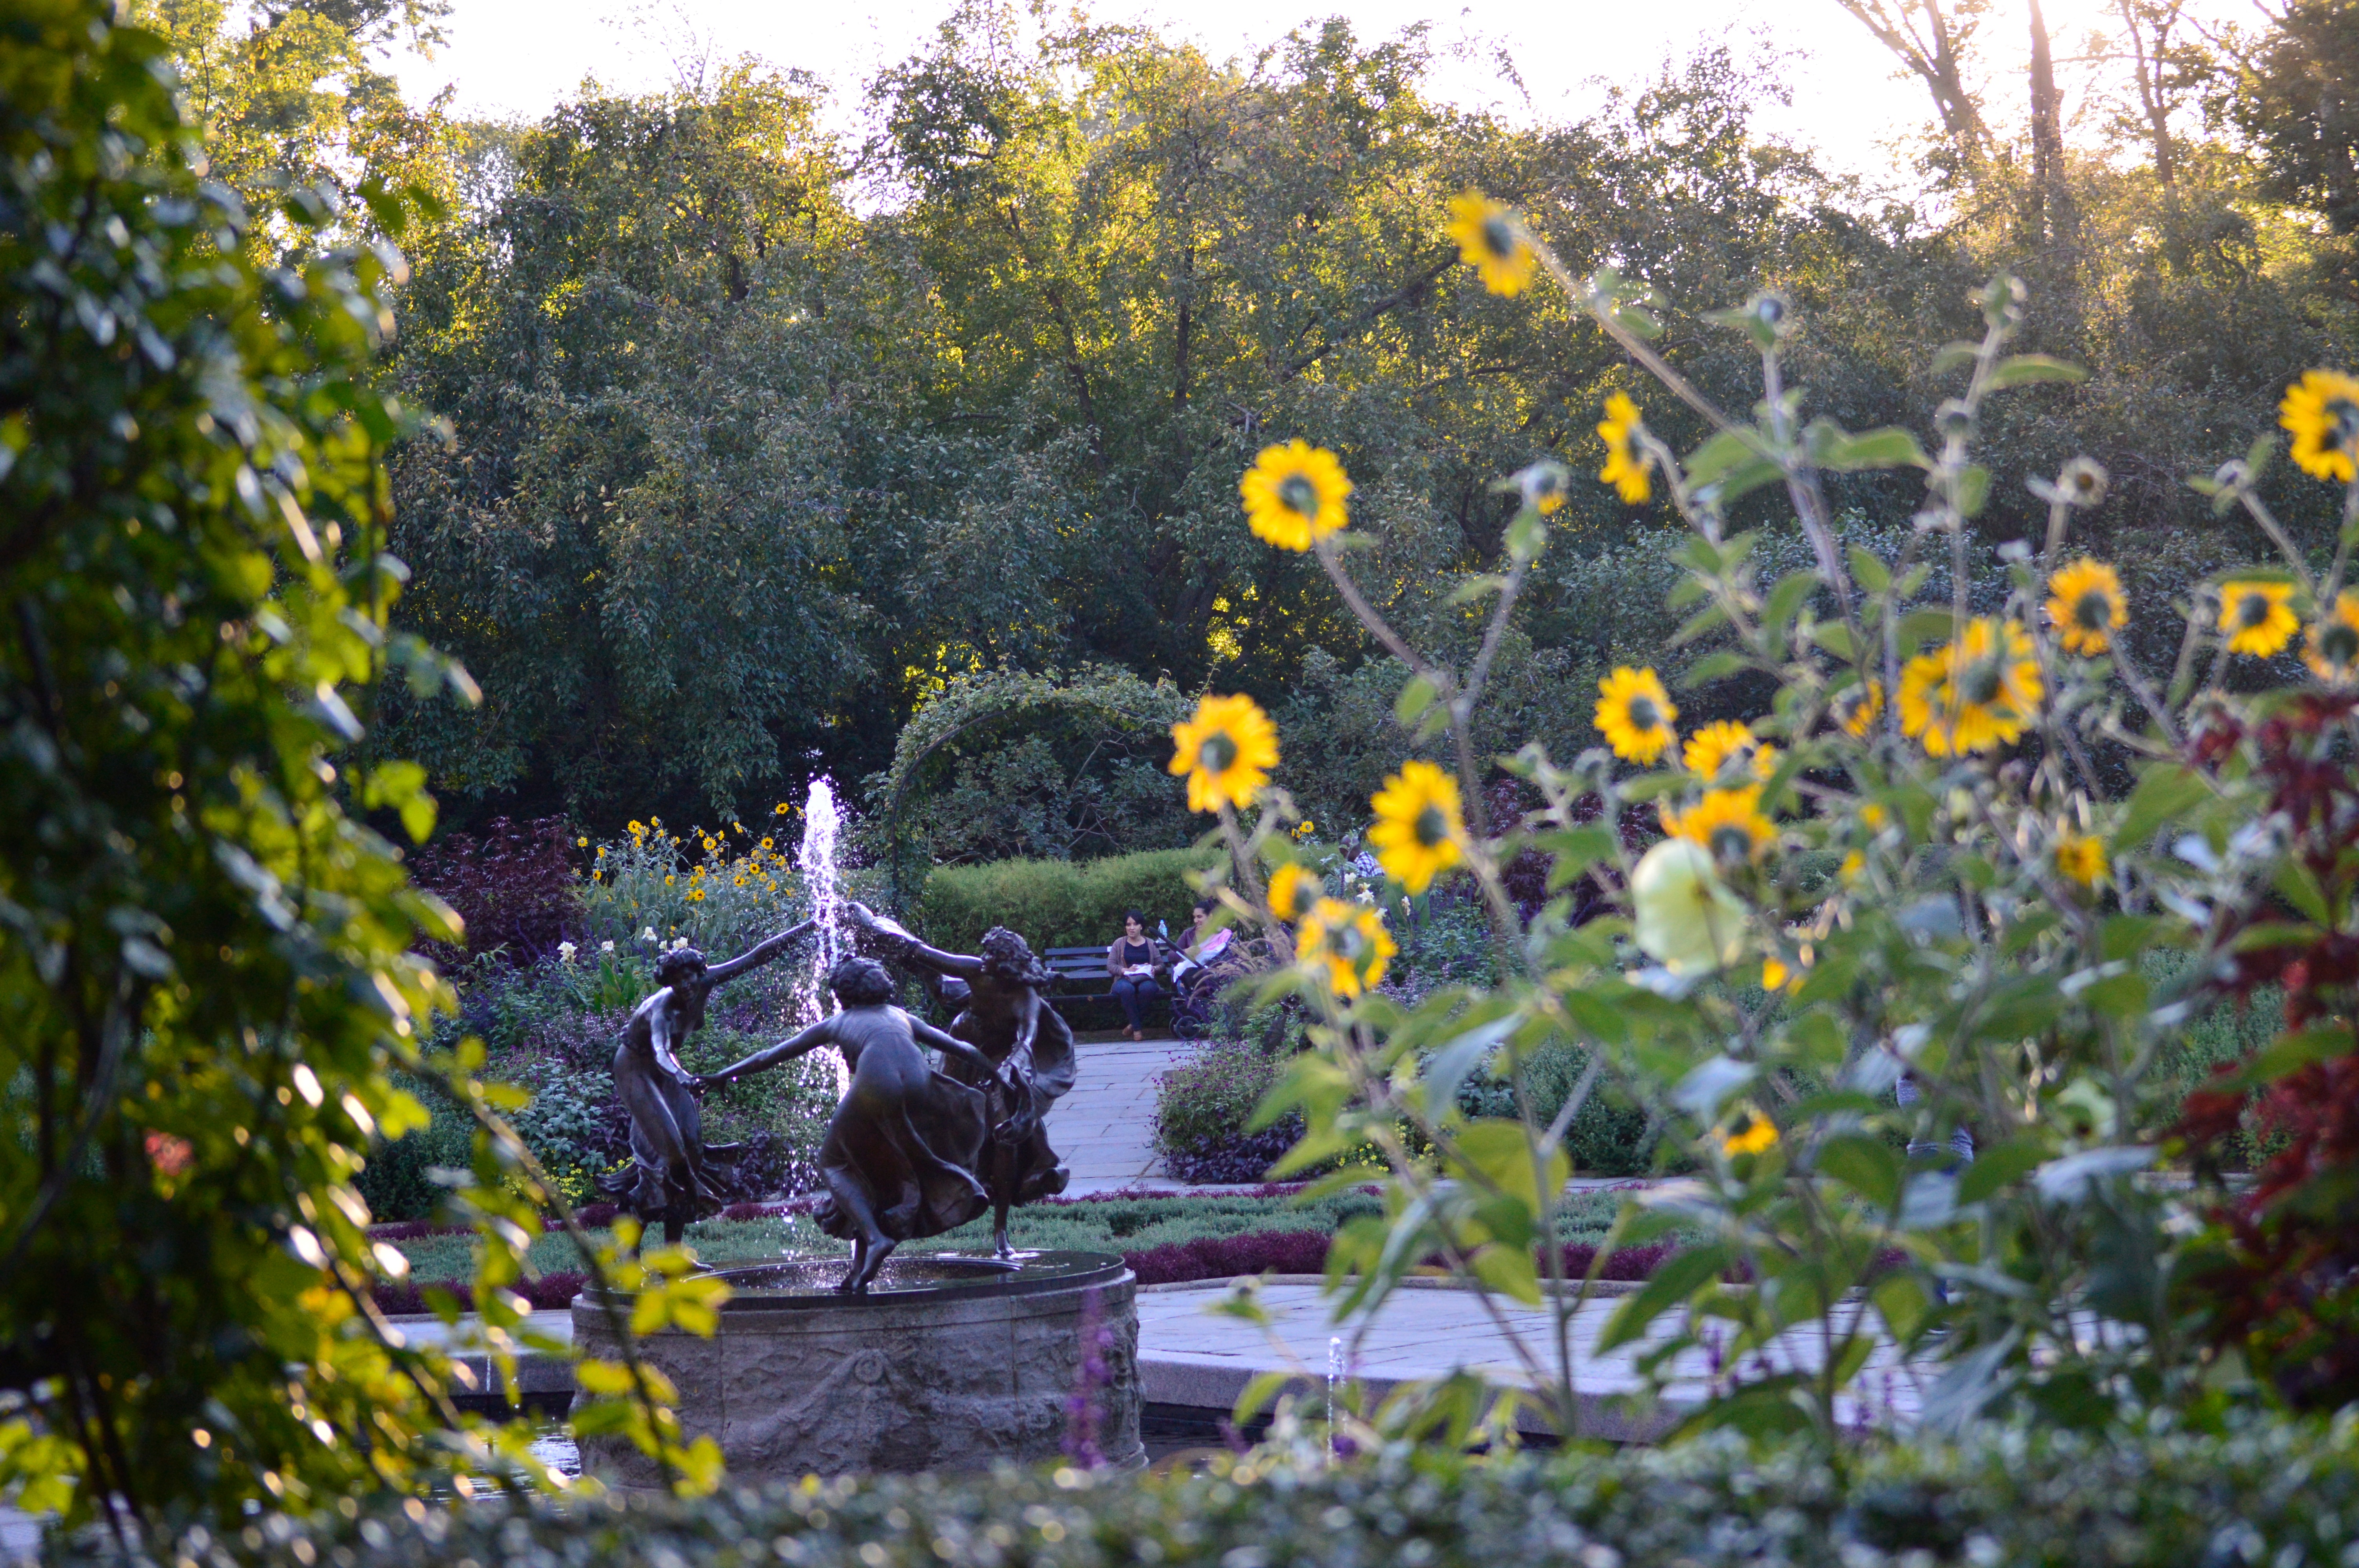
plant, meadow, flower, autumn, park, botany, garden, flora, wildflower, shrub, yard